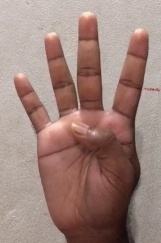
ASL sign: 4